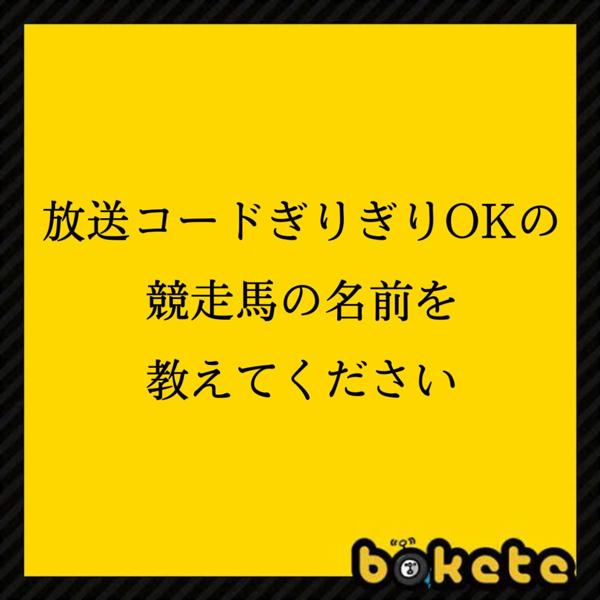
回答: カンナヒャクパーセント